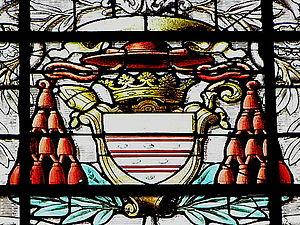
Armes du Cardinal Robert Guibé. Vitrail de la métropole Saint-Pierre de Rennes (35).